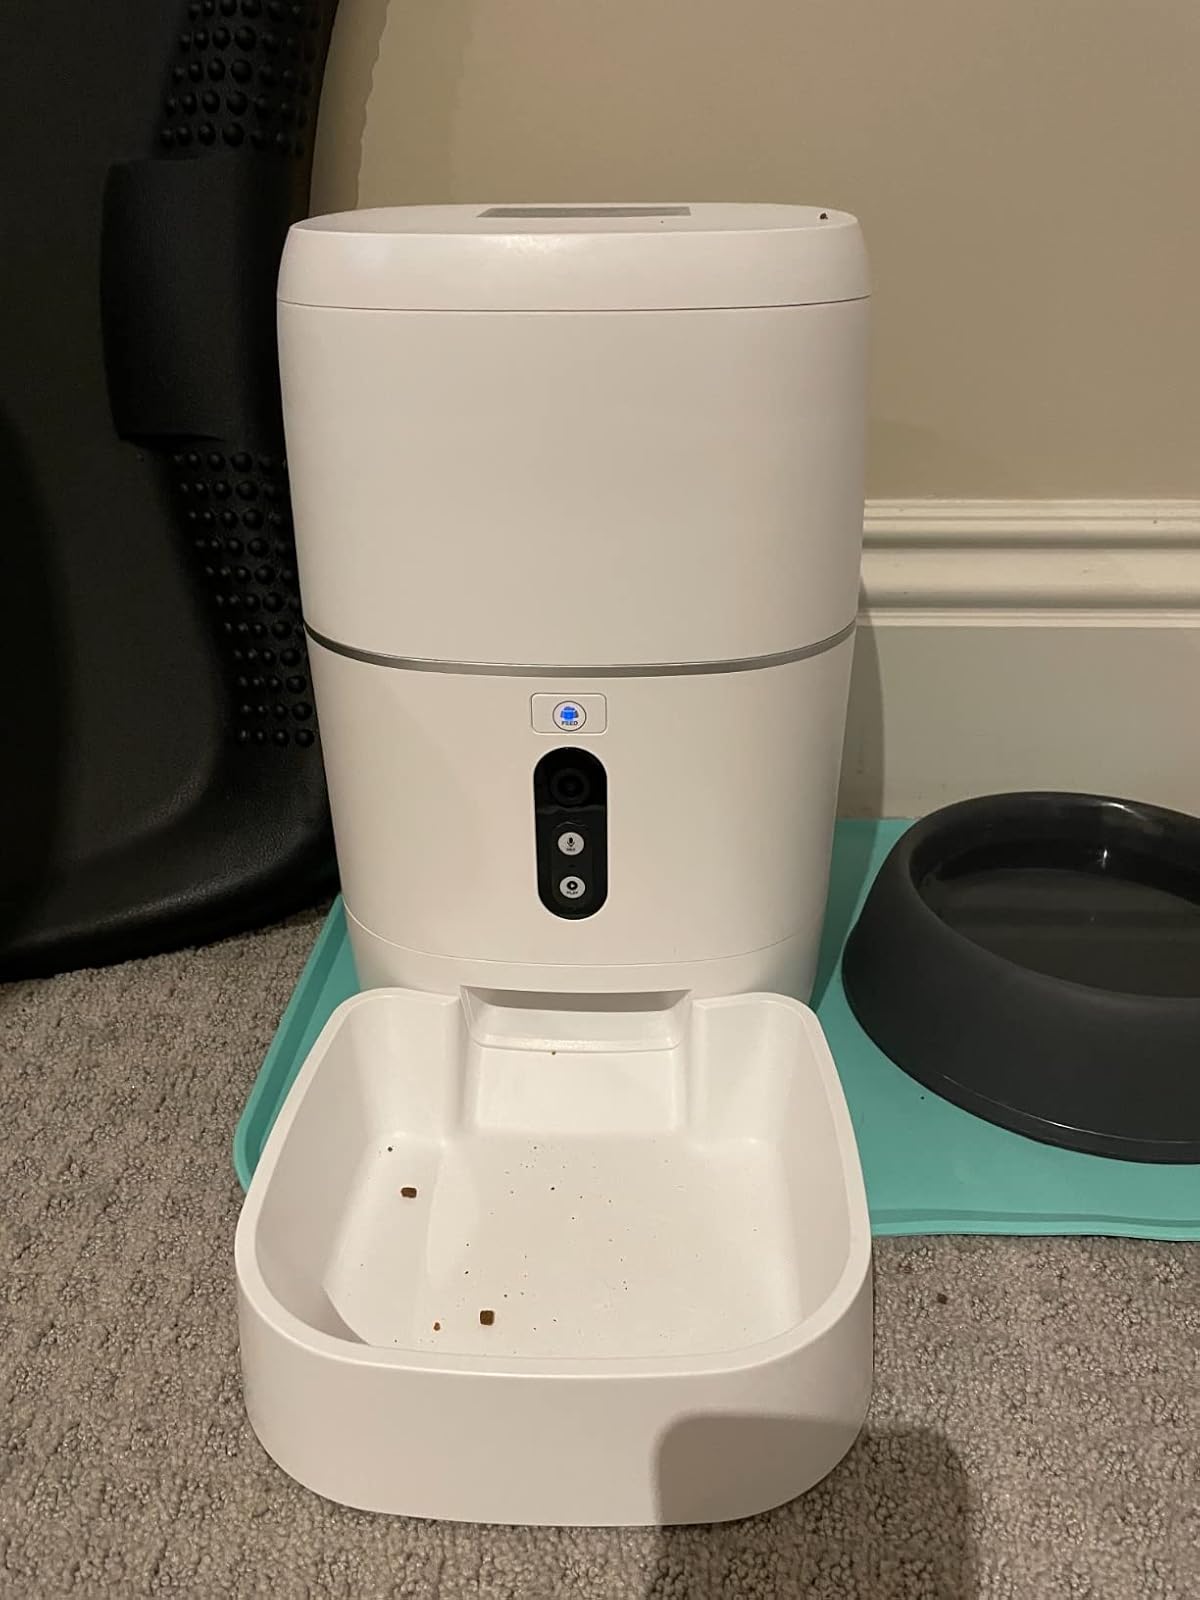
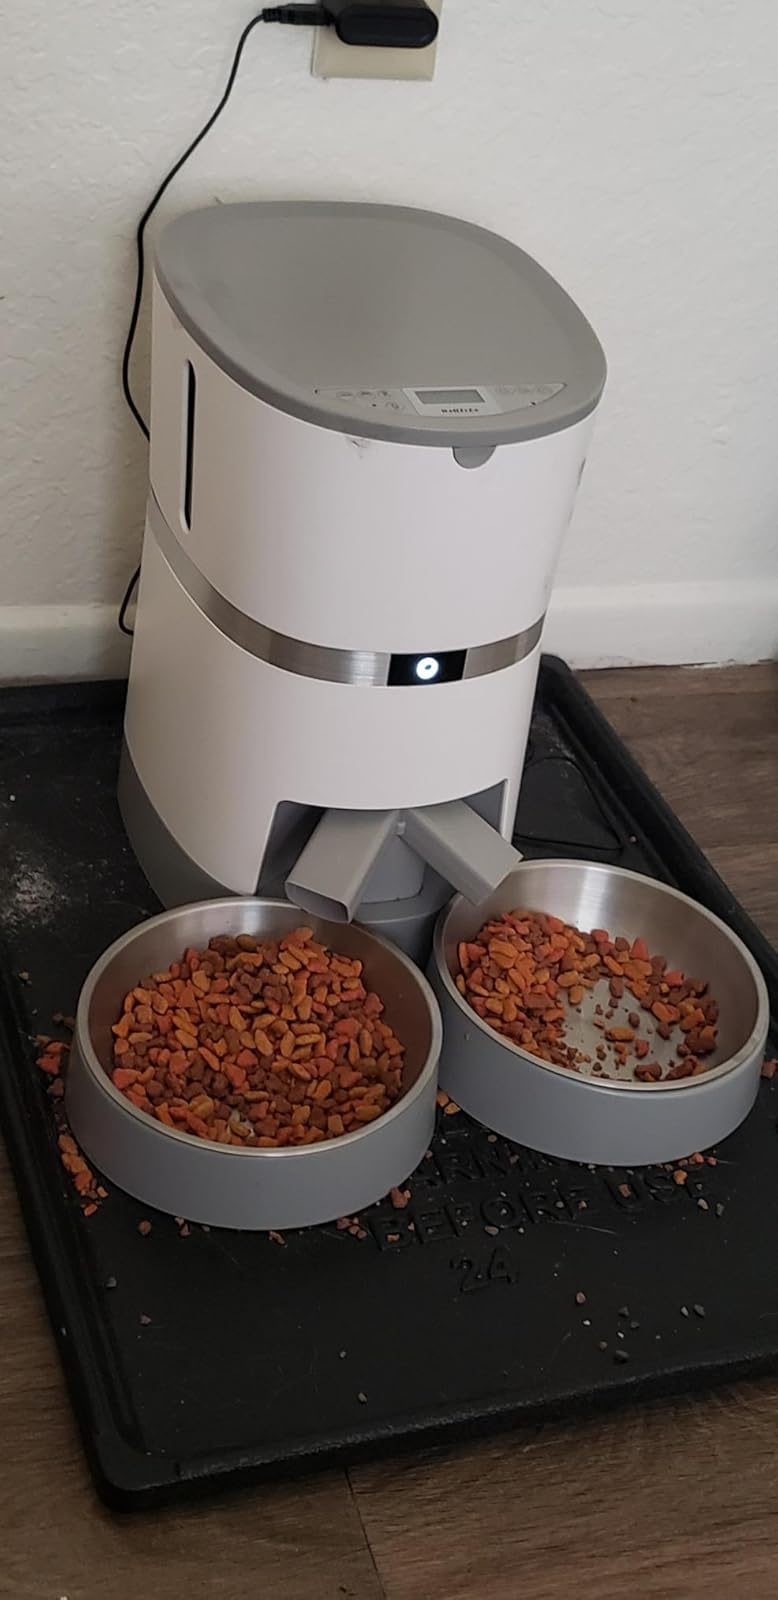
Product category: items_feeder
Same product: no